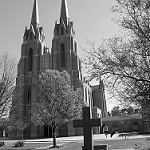
Label: B & W